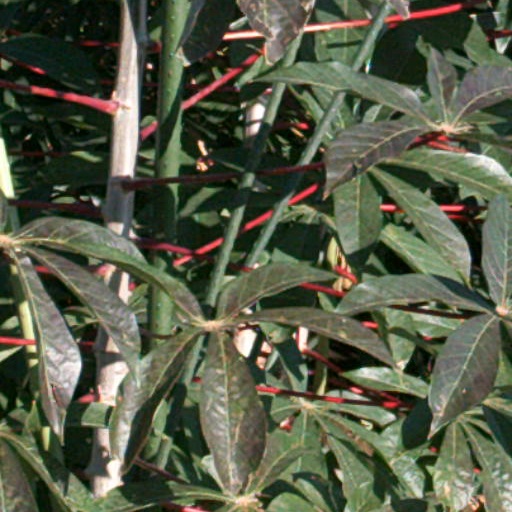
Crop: cassava